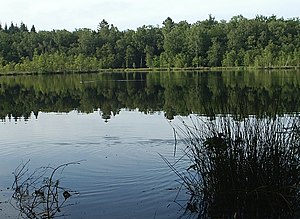
Natura 2000-område nr. 138 Bøllemose
Bøllemosen   i i Jægersborg Hegn
Natura 2000-område nr. 138 Bøllemose ligger i Jægersborg Hegn vest for Skodsborg ca. 10 km nord for København i Rudersdal Kommune. Natura 2000-området består af habitatområde H122 og har et areal på 20 hektar og består af Bøllemosen der tidligere har været højmose, men en del af den er nu en skovsø. Hele området er statsejet, og indeholder ingen fredede arealer eller reservater.